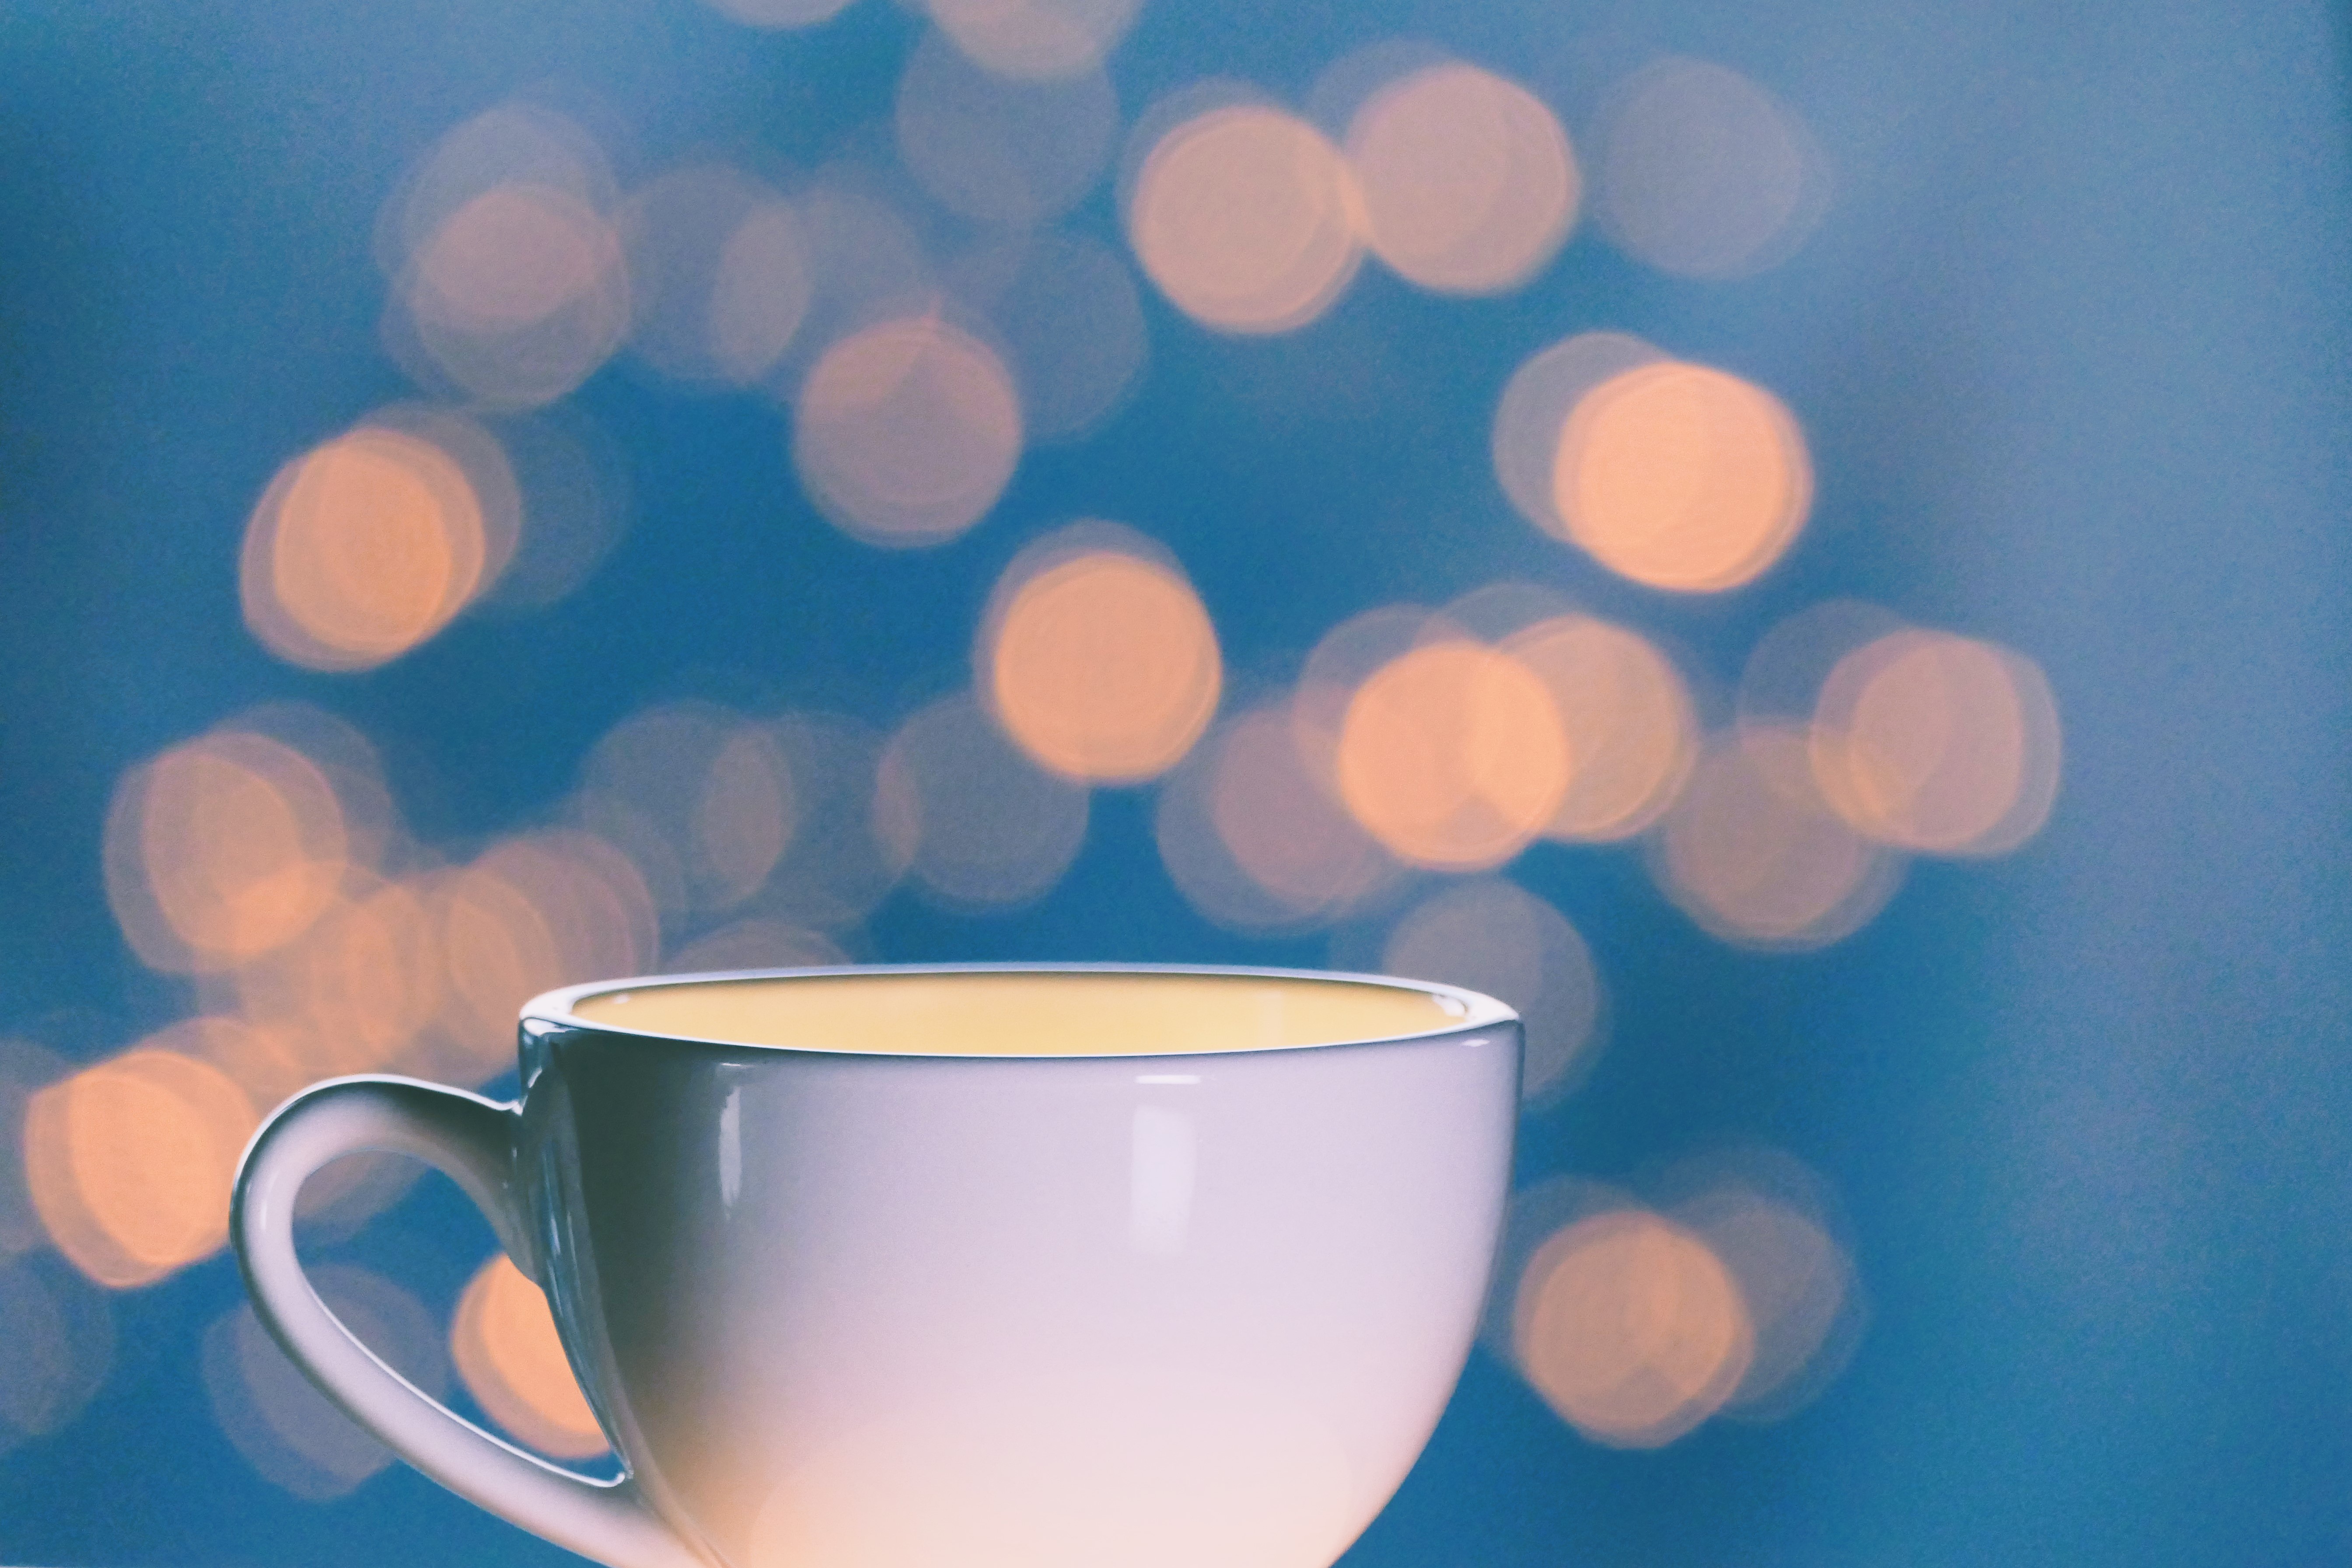
natural, tableware, dishware, drinkware, coffee cup, cup, orange, serveware, table, saucer, teacup, liquid, porcelain, pottery, electric blue, kitchen utensil, circle, event, mug, ingredient, drink, earthenware, horizon, art, ceramic, cutlery, still life photography, pattern, still life, plate, landscape, paint, dinnerware set, painting, illustration, sky